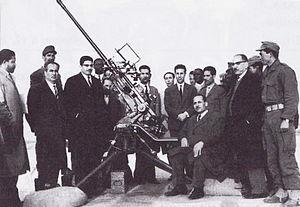
Hadj Lakhdar assis - cheikh Kheirredine debout - BenBella - Boudiaf - Ait Ahmed - Nelson Mandela est a gauche Frontière ouest mars 1962
Mostéfa Merarda dit Bennoui, né le 21 août 1928 et mort le 18 mai 2007, est un commandant et chef par intérim de la wilaya I durant la guerre d'Algérie. Deuxième de sa fratrie, il poursuit des études dans une école de la ville de Batna. À l’âge de 17 ans, il épouse sa cousine et devient agriculteur, puis intègre les mouvements indépendantistes qui vont mener à la guerre d’Algérie.